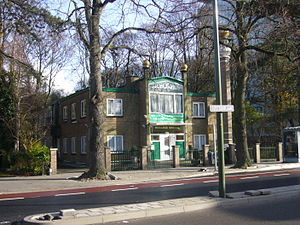
Mobarak-moskéen
Mobarak-moskéen
Mobarak-moskéen i Haag er den første moske i Nederlandene bygget til formålet.